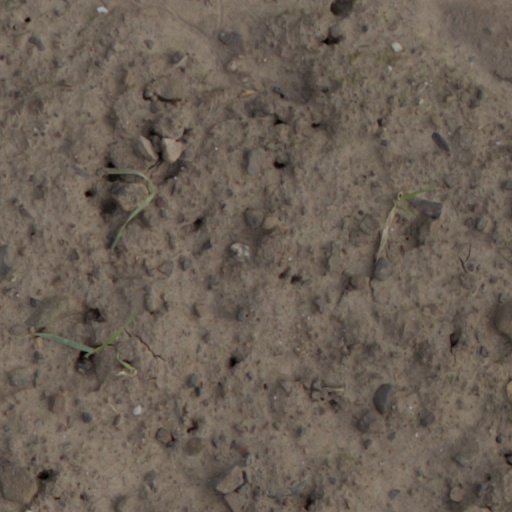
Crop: wheat